Mary Sargant Florence

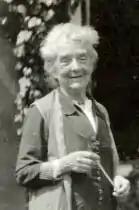

Emma Mary Sargant Florence (21 July 1857 – 14 December 1954) was a British painter of figure subjects, mural decorations in fresco and occasional landscapes in watercolour and pastel.